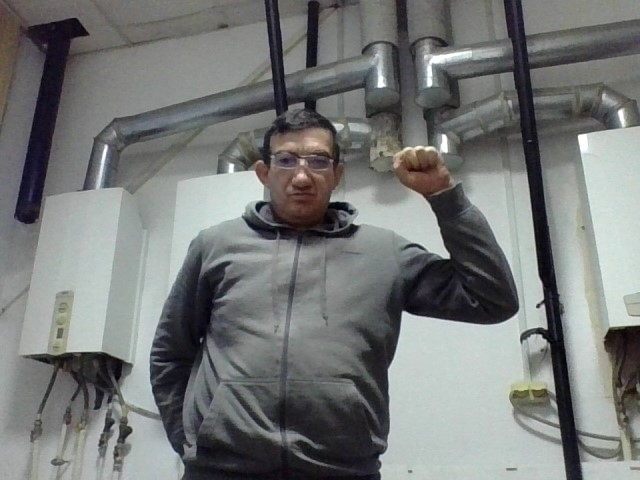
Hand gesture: fist